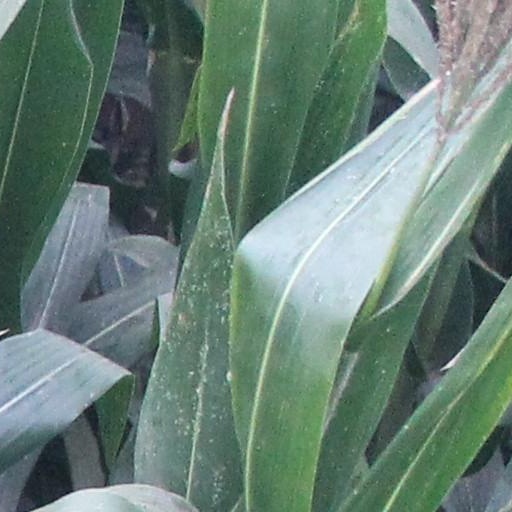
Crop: maize; corn